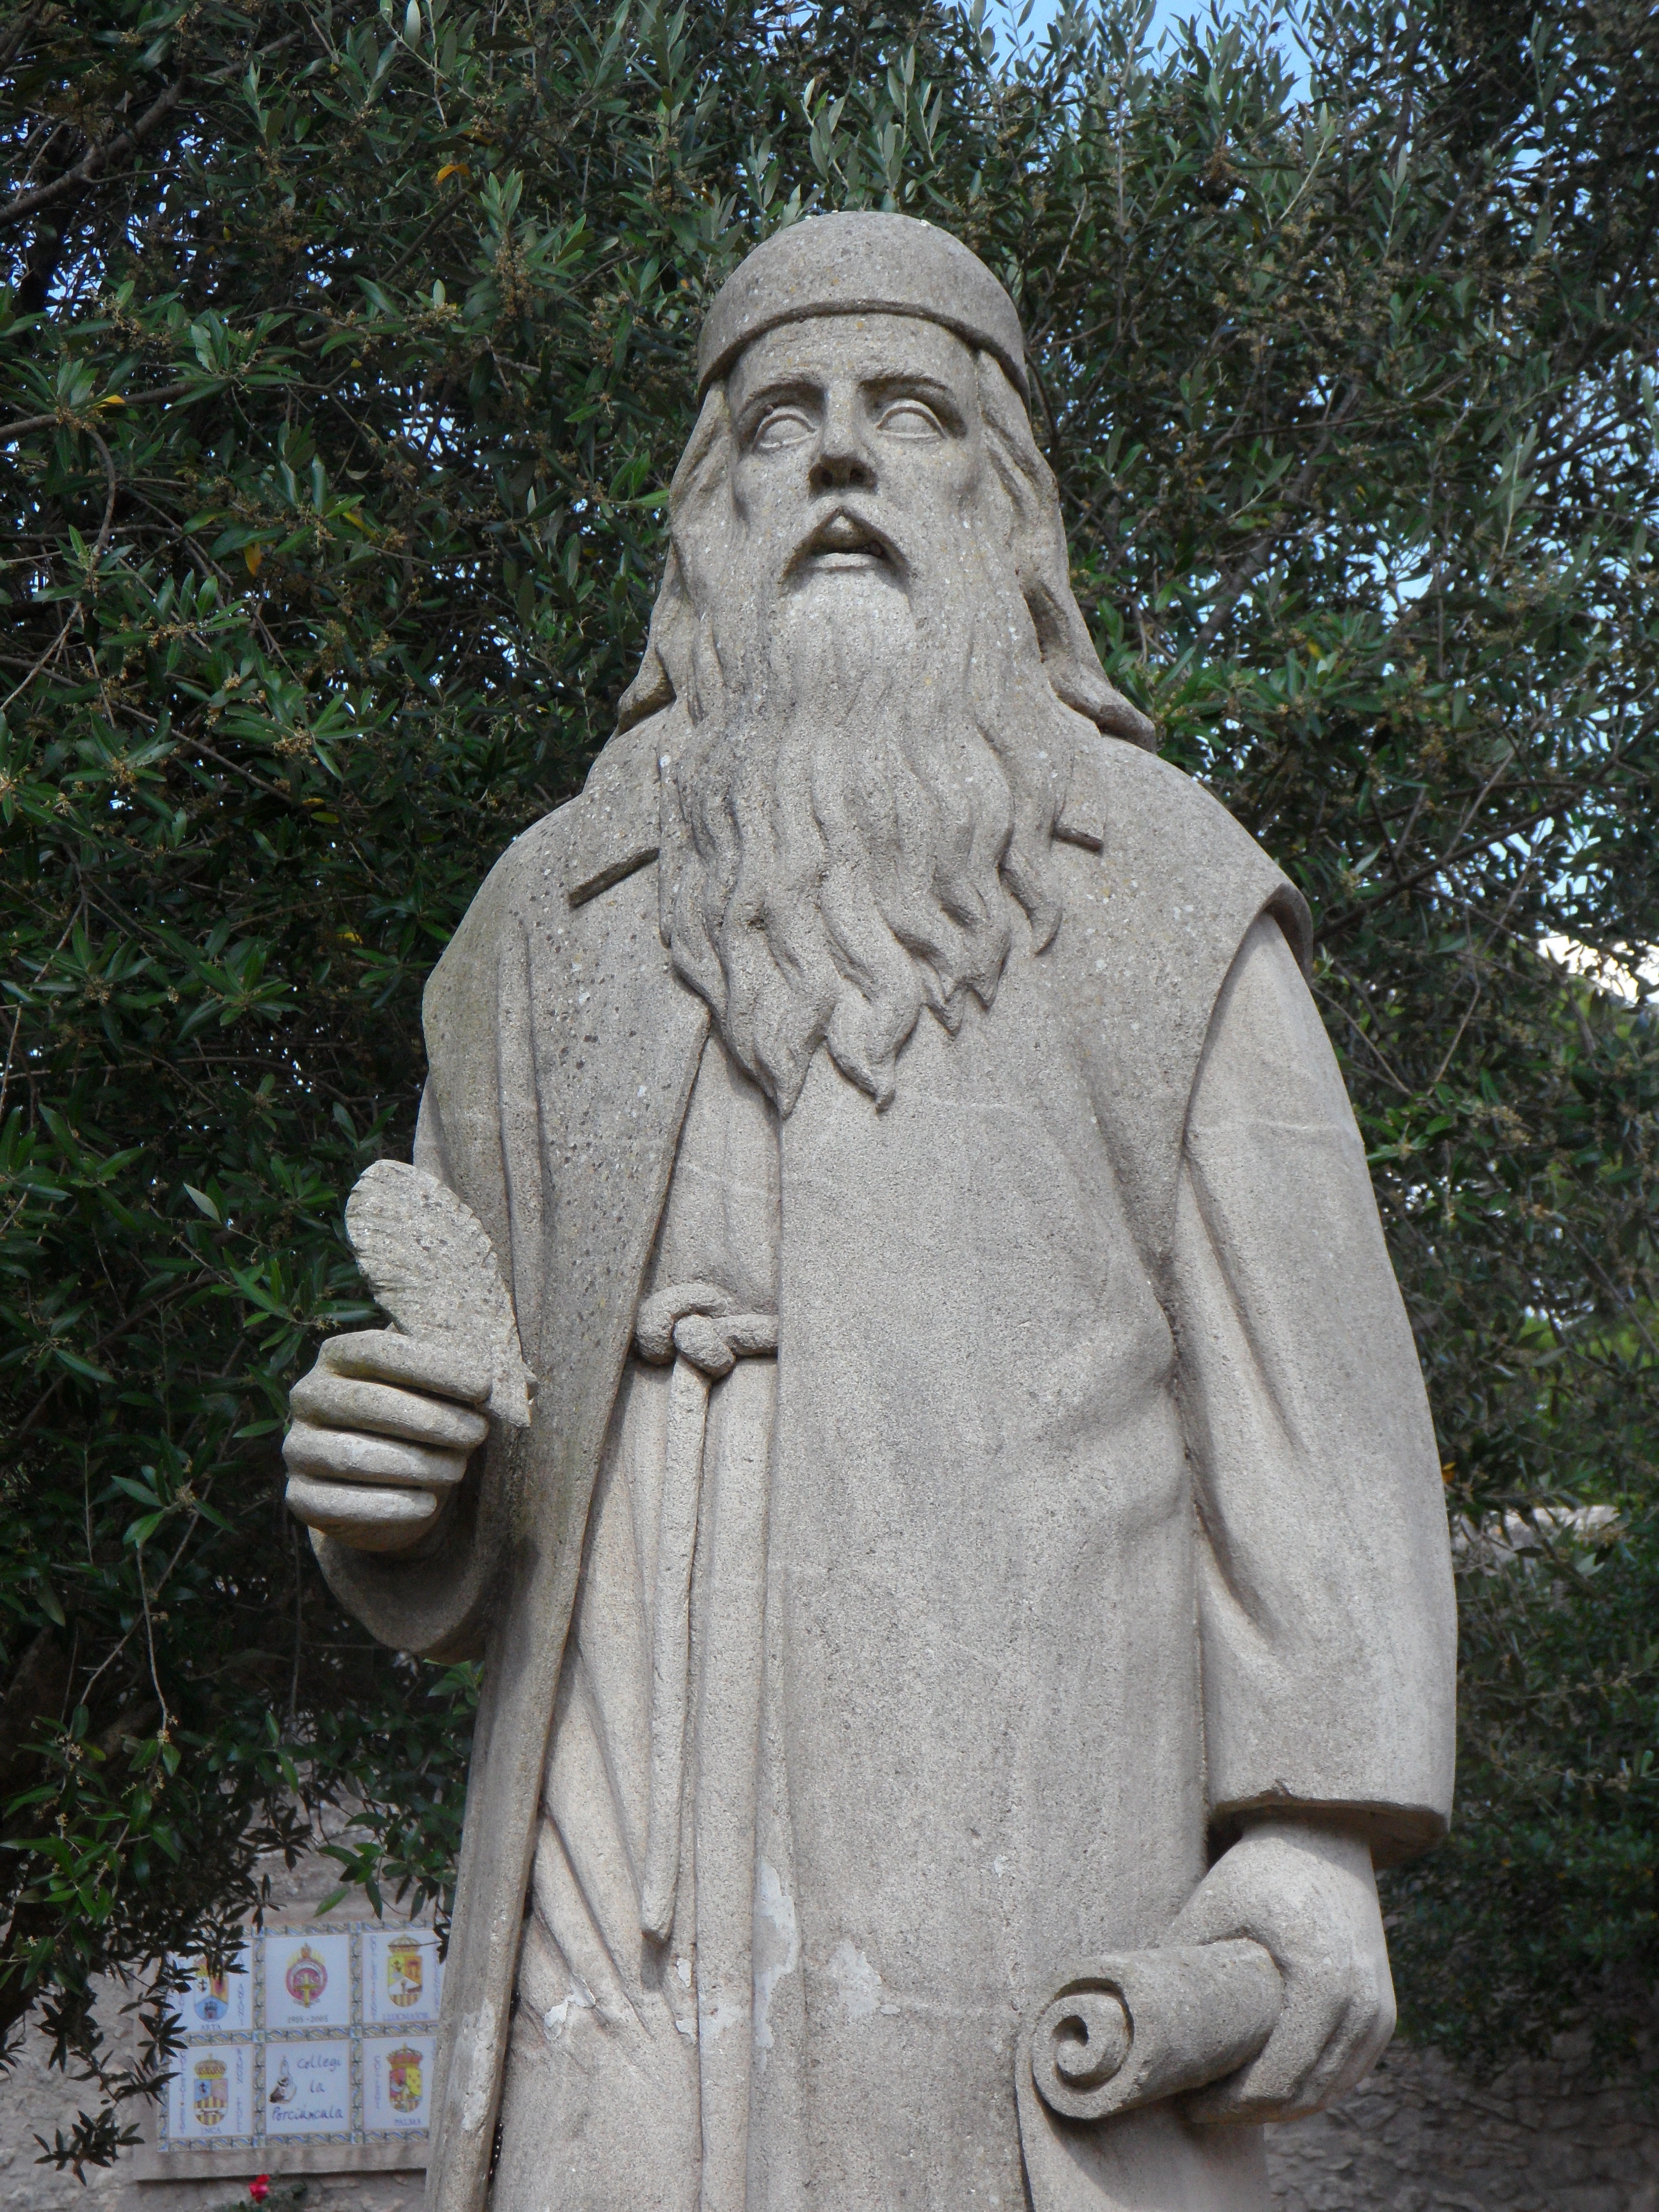
man, monument, statue, think, rest, sculpture, memorial, art, figure, temple, expression, way, carving, weiser, teacher, hermit, stone figure, bearded, stone carving, scholar, ancient history, taught, write expert